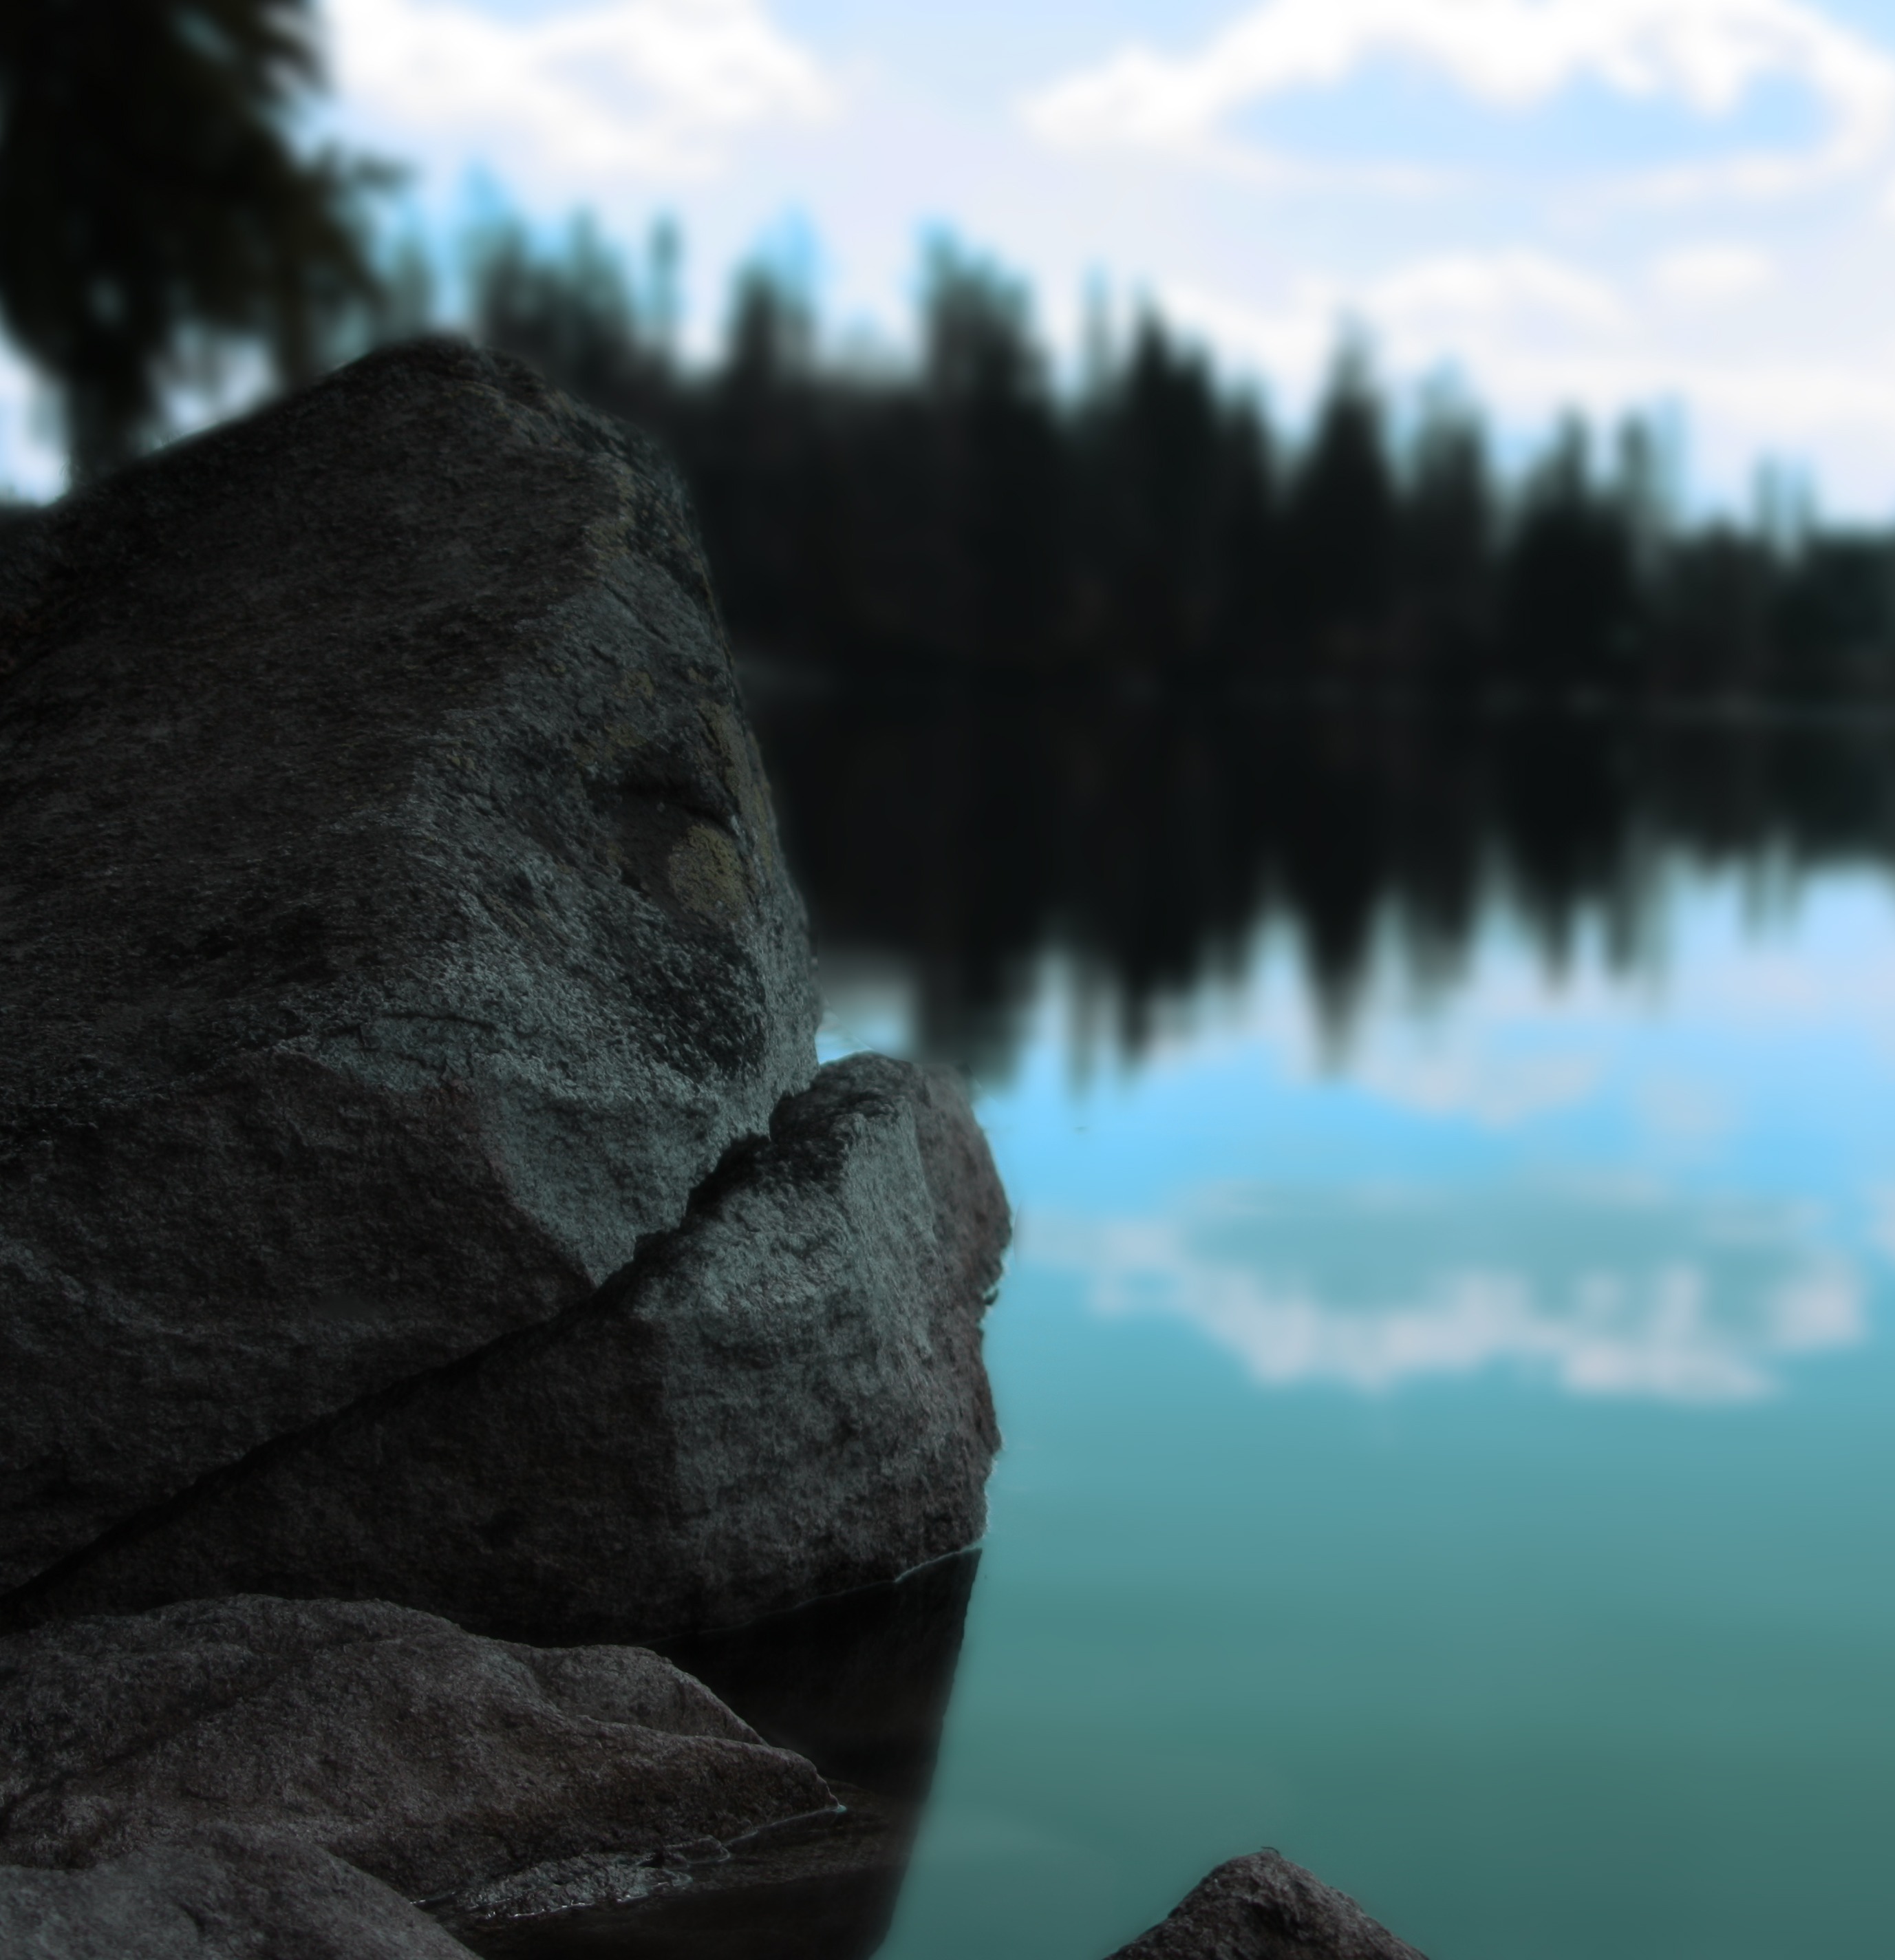
water, nature, rock, mountain, morning, lake, clear, reflection, park, clean, national, pure, atmospheric phenomenon